Vietnamese art

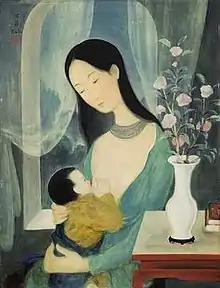
Lê Phổ silk painting styled closely similar to a classic "Madonna nursing baby" triangle composition

Following closely to the curriculum of Ecole des Beaux-Arts de Paris, oil painting was first introduced to students as a completely new medium. Although western art, in this case, oil painting, was likely first encountered by Le Van Mien (1873–1943) in L'Ecole Nationale Superieure des Beaux – Arts de Paris, who returned to Hanoi in 1895, no record shows that he taught and trained craftsman in Bien Hoa or Gia Dinh this western medium. This medium was thoroughly unknown to the students, and Joseph Inguimberty though it would be hard to assimilate the oil painting techniques to them.